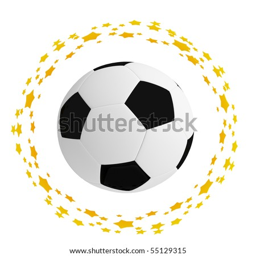
soccer ball surrounded by golden stars in a circle on a white background